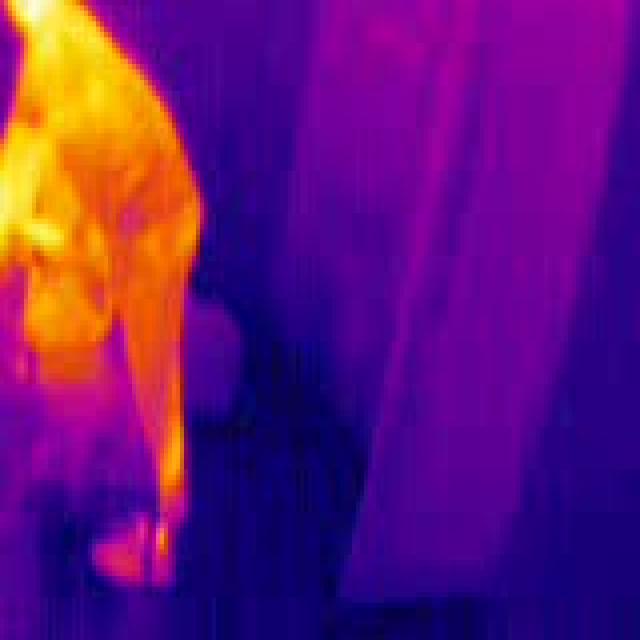
Detected objects:
label: person
label: person